Lawrence Lasker

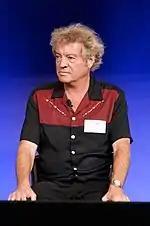
Lasker at "WarGames" screening, 2008

Lawrence Charles Lasker (born October 7, 1949) is an American screenwriter and producer who entered American film in 1983 as writer of the movie "WarGames".